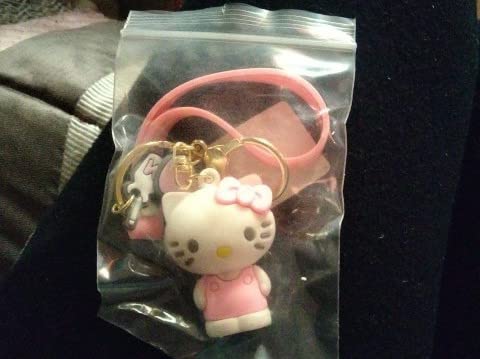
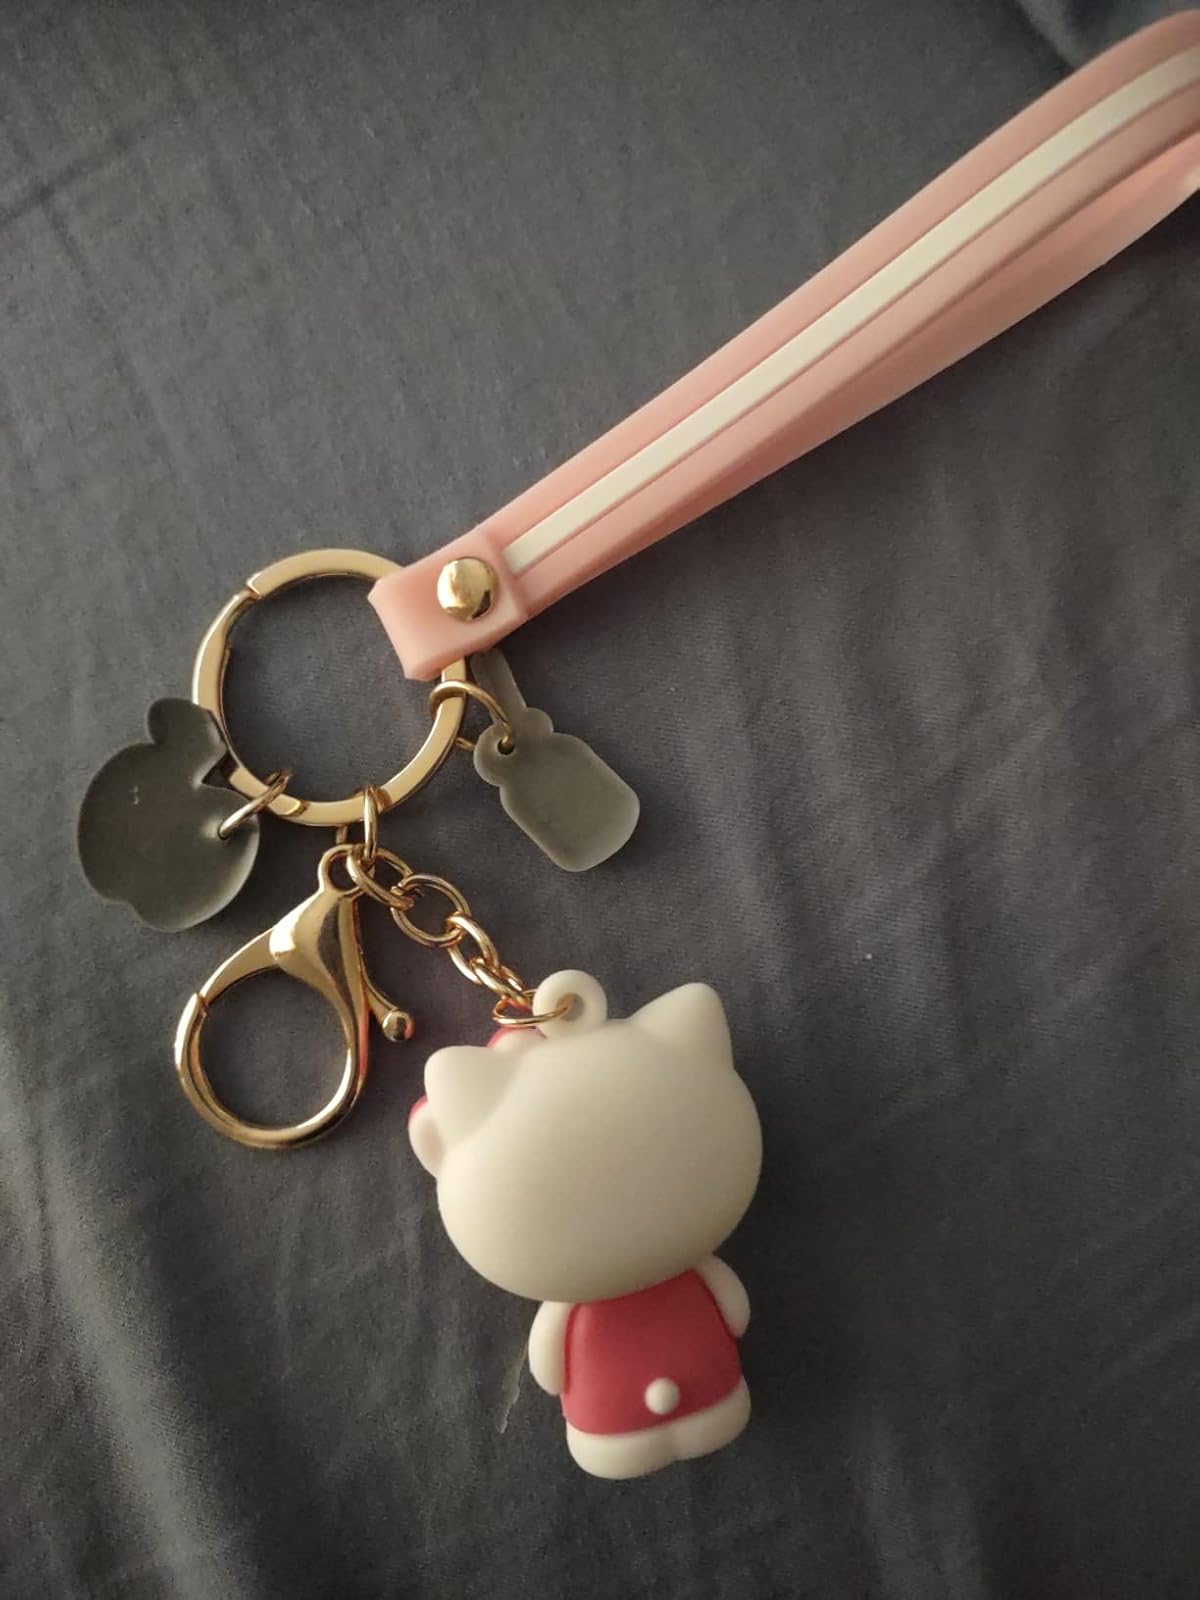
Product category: accessories_keychain
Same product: yes